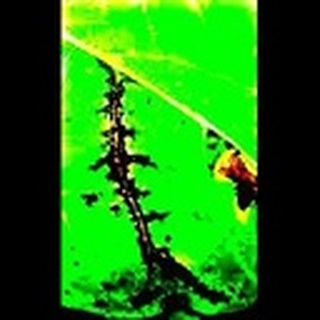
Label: cotton_bacterial_blight